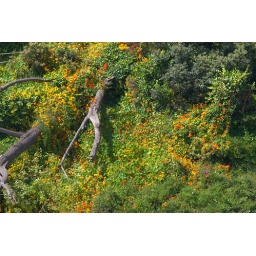
Looks like the tree is being swarmed and devoured by orange flowers.